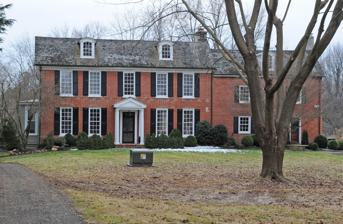
Building: Old Cann Mansion House
Country: United States of America
Year built: 1798
Historic house in Delaware, United States United States historic place Old Cann Mansion House U.S. National Register of Historic Places Show map of Delaware Show map of the United States Location 2290 Red Lion Road , Kirkwood, Delaware Coordinates 39°34′26″N 75°41′33″W / 39.57382°N 75.69253°W / 39.57382; -75.69253 Area 2.9 acres (1.2 ha) Built 1792 ( 1792 ) Architectural style Georgian MPS Red Lion Hundred MRA NRHP reference No. 82002329 Added to NRHP April 8, 1982 Old Cann Mansion House is a historic home located at Kirkwood , New Castle County, Delaware .  It was built about 1792, and consists of three sections. The main section is a 2 + 1 ⁄ 2 -story, five-bay double-pile brick structure.  Attached to it is a lower 2 + 1 ⁄ 2 -story, single-pile wing. In the rear is a two-story, frame addition built in the late 19th century. The house is in the Georgian style. Also on the property are a contributing frame board-and-batten barn and privy , and three frame sheds. It was added to the National Register of Historic Places in 1982. References